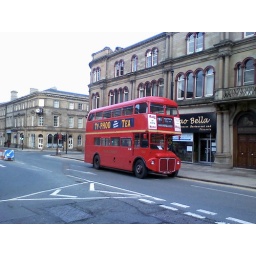
An old double double-decker bus in the Huddersfield town centre.